APEC South Korea 2005

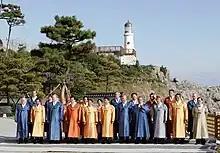
APEC South Korea 2005 delegates

APEC South Korea 2005 was a series of political and economic meetings held across South Korea in 2005 involving the 21 member economies of the Asia-Pacific Economic Cooperation (APEC). The culminating event was the APEC Economic Leaders' Meeting, held on 18–19 November 2005 in Busan, where leaders discussed regional economic cooperation and trade issues.